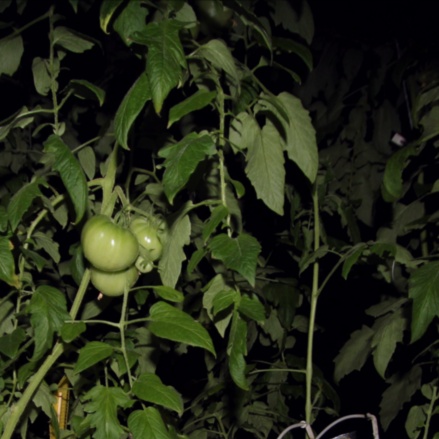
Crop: tomato